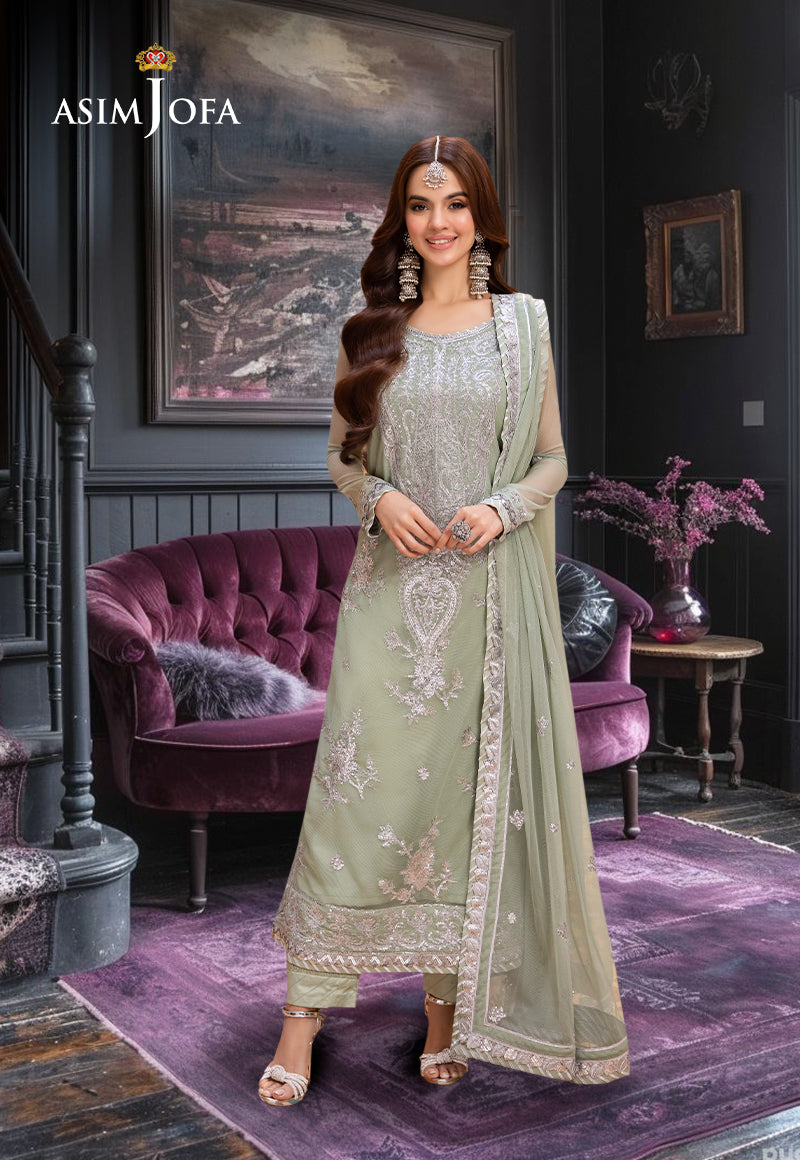
green embroidered salwar suit